Military of Afsharid Iran

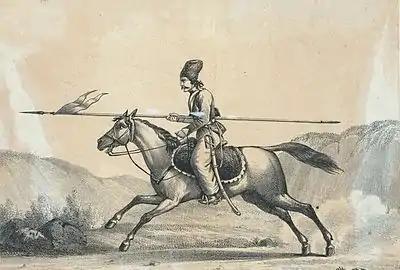
A lightly armoured Persian Lancer

The most prestigious cavalry units belonging to the State were the Shah's personal guard. One of the most illustrious units was "Savaran-e Saltanati". The title of the unit can be translated as the "Royal Cavalry". The Afsharid, Jalayerid, Qajarid clans were used as the main pools of recruitment as well as the "Shahsevan" of Azerbaijan, and Iranian tribes of Western Iran. The "Savaran-e Sepah-e Khorasan" consisted of 20 "fowj" (each fowj being a regiment of 1,000 soldiers) giving a total of 20,000 horsemen.